Central United Methodist Church (Knoxville, Tennessee)

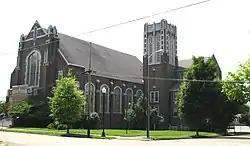

Central United Methodist Church is located at 201 East Third Avenue in Knoxville, Tennessee. On November 9, 2005, it was added to the National Register of Historic Places, and is listed as a contributing property within the Fourth and Gill Historic District.